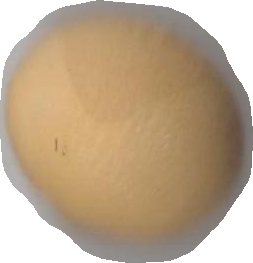
Variety: Dega